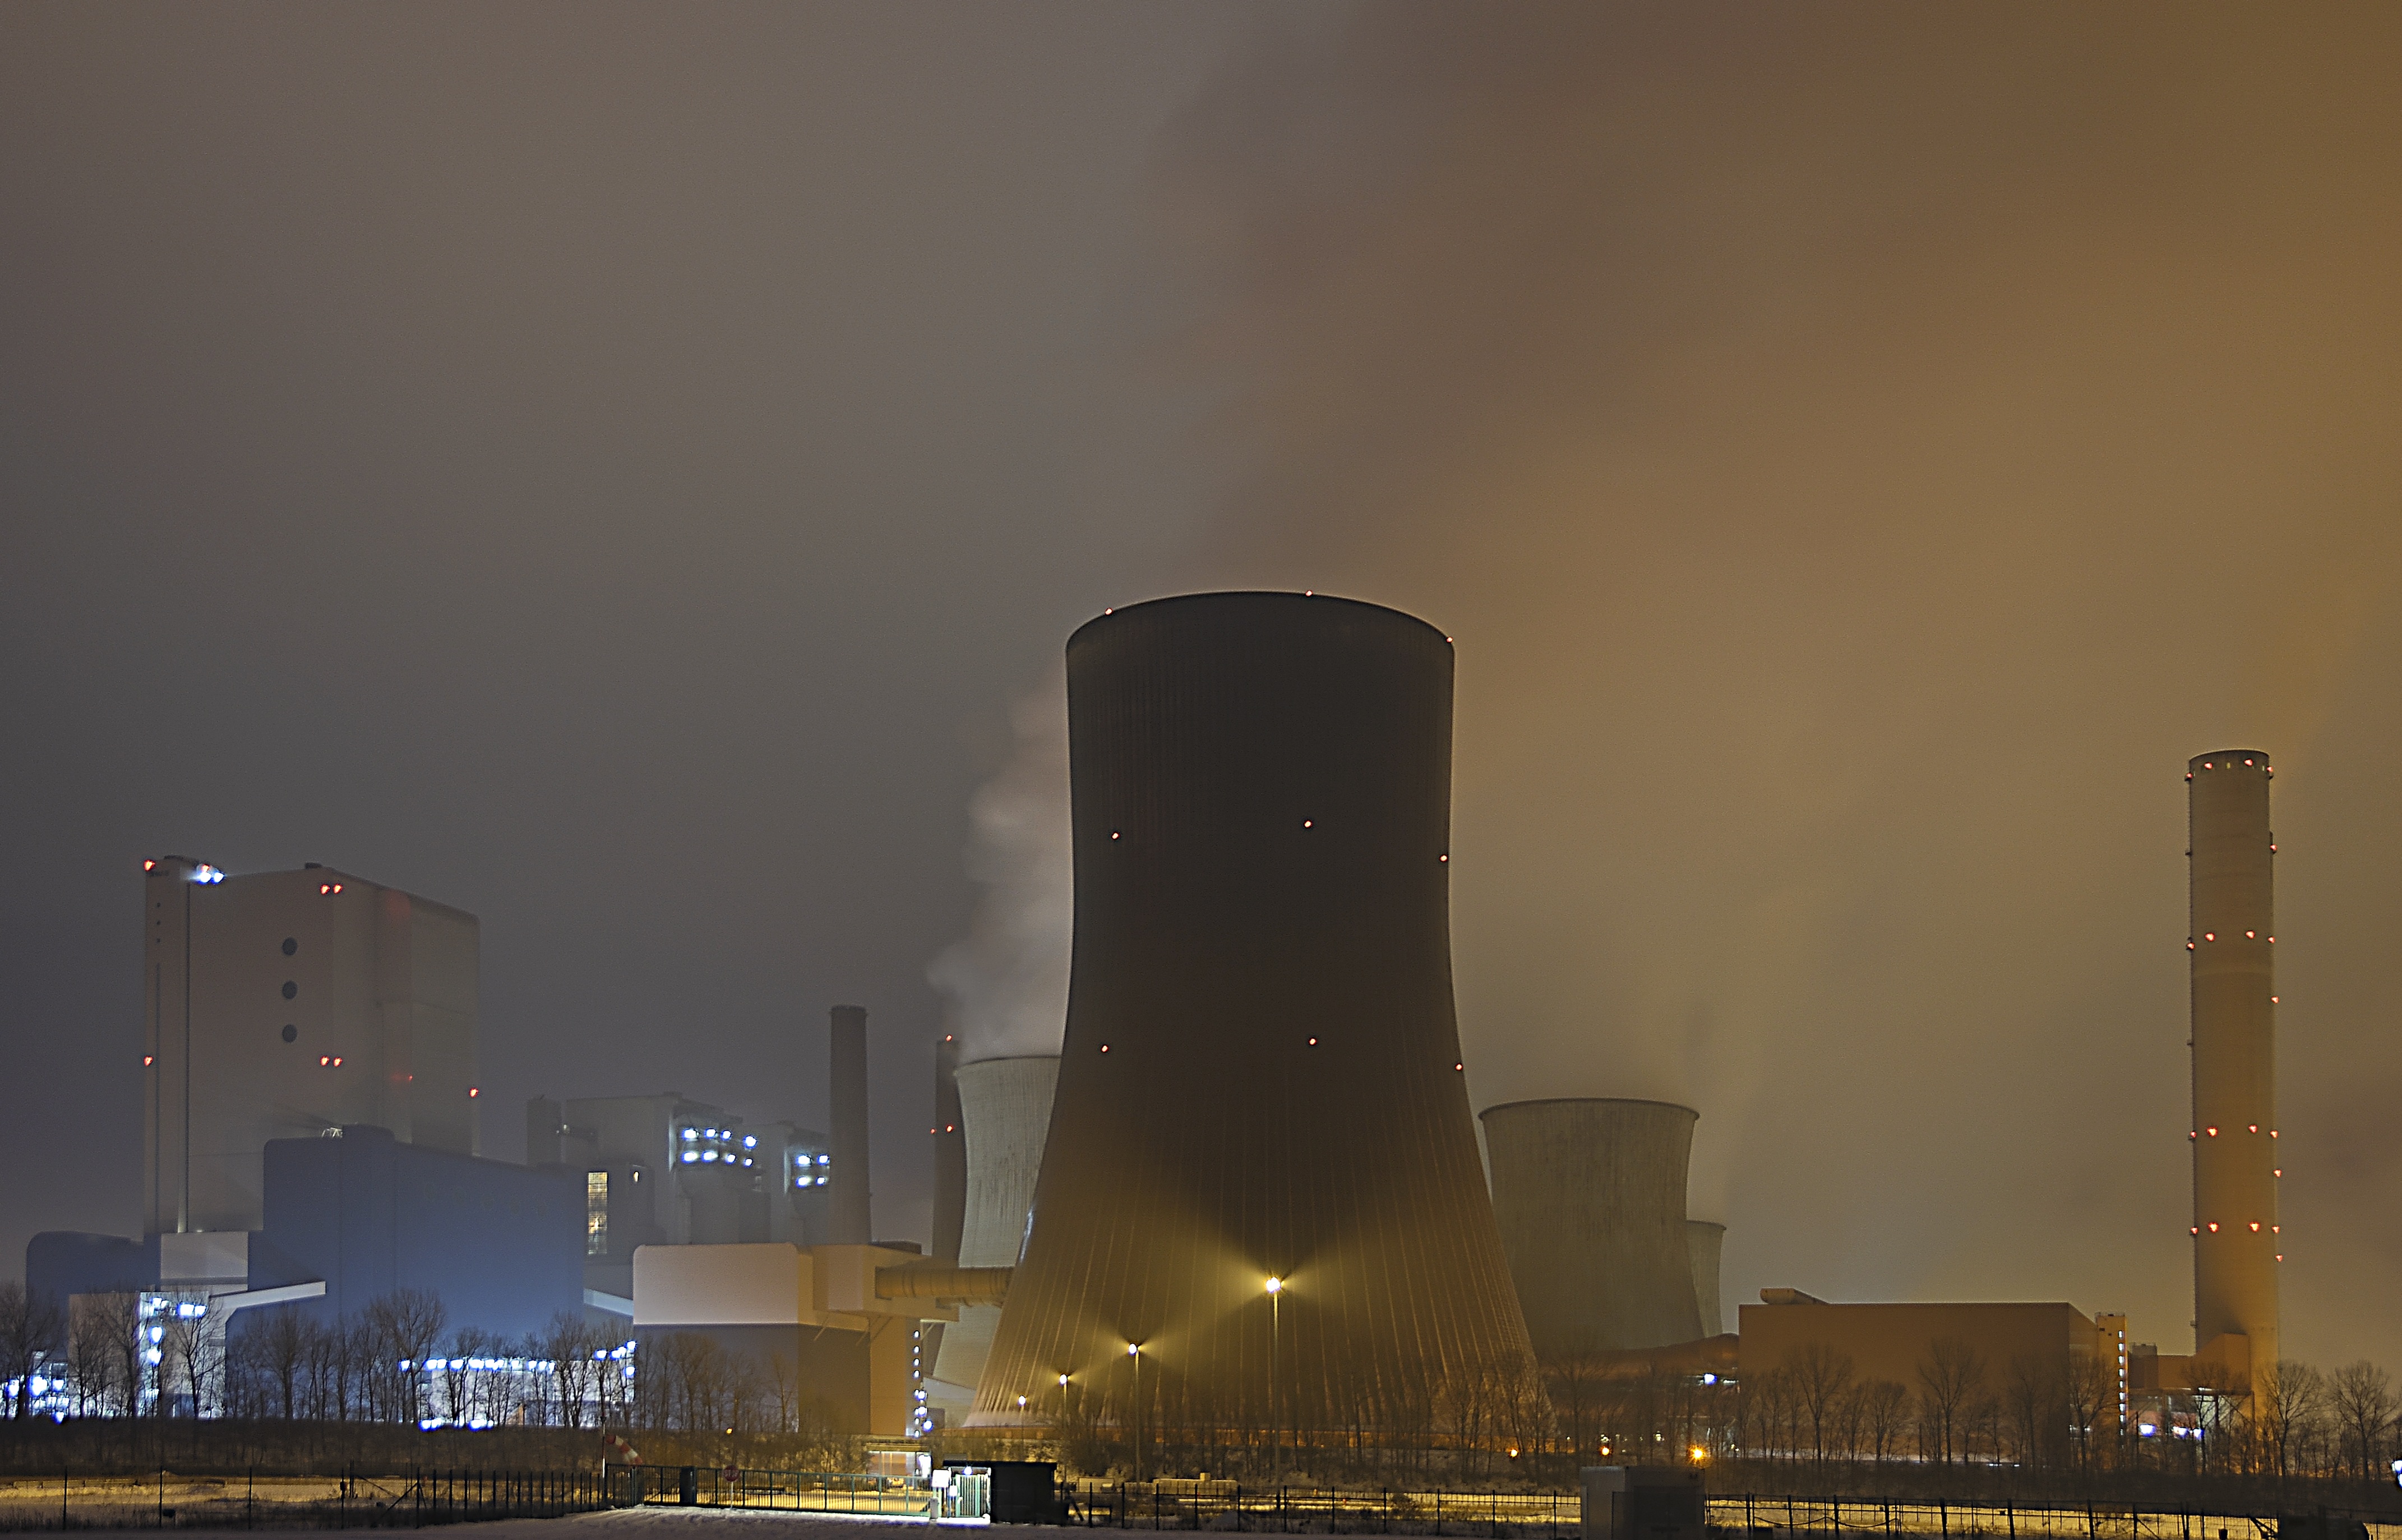
technology, fog, skyline, night, morning, city, skyscraper, cityscape, downtown, dusk, evening, weather, haze, industry, electricity, energy, high voltage, power plant, current, power supply, cooling tower, nuclear power plant, coal fired power plant, atmospheric phenomenon, human settlement, atmosphere of earth, nuclear reactors